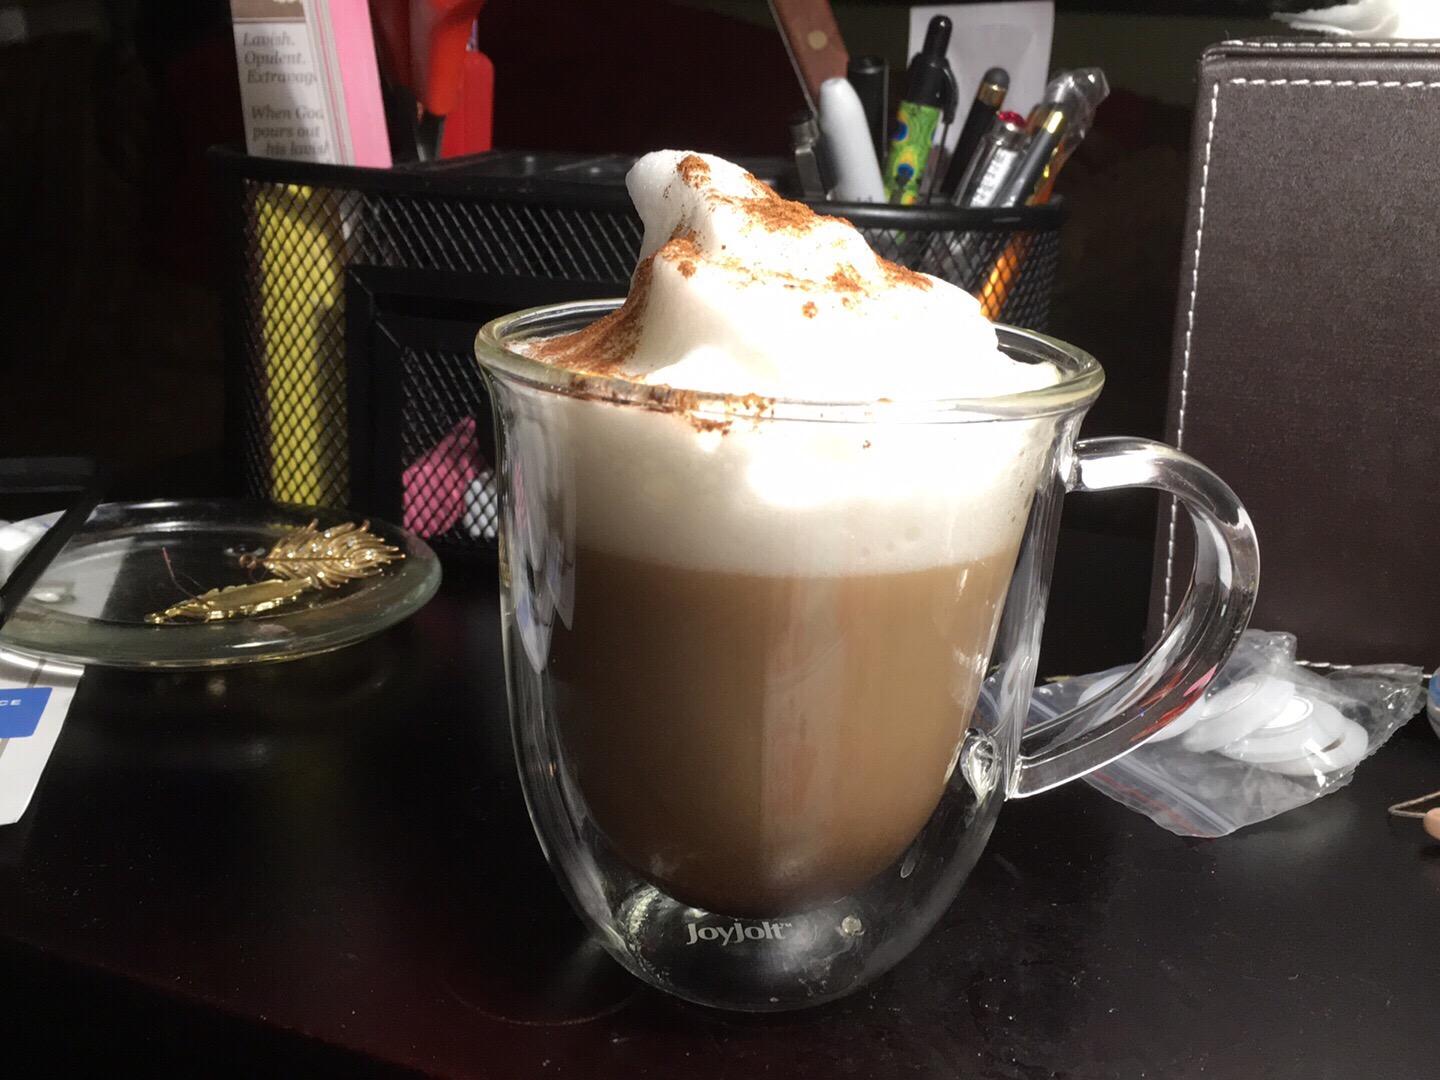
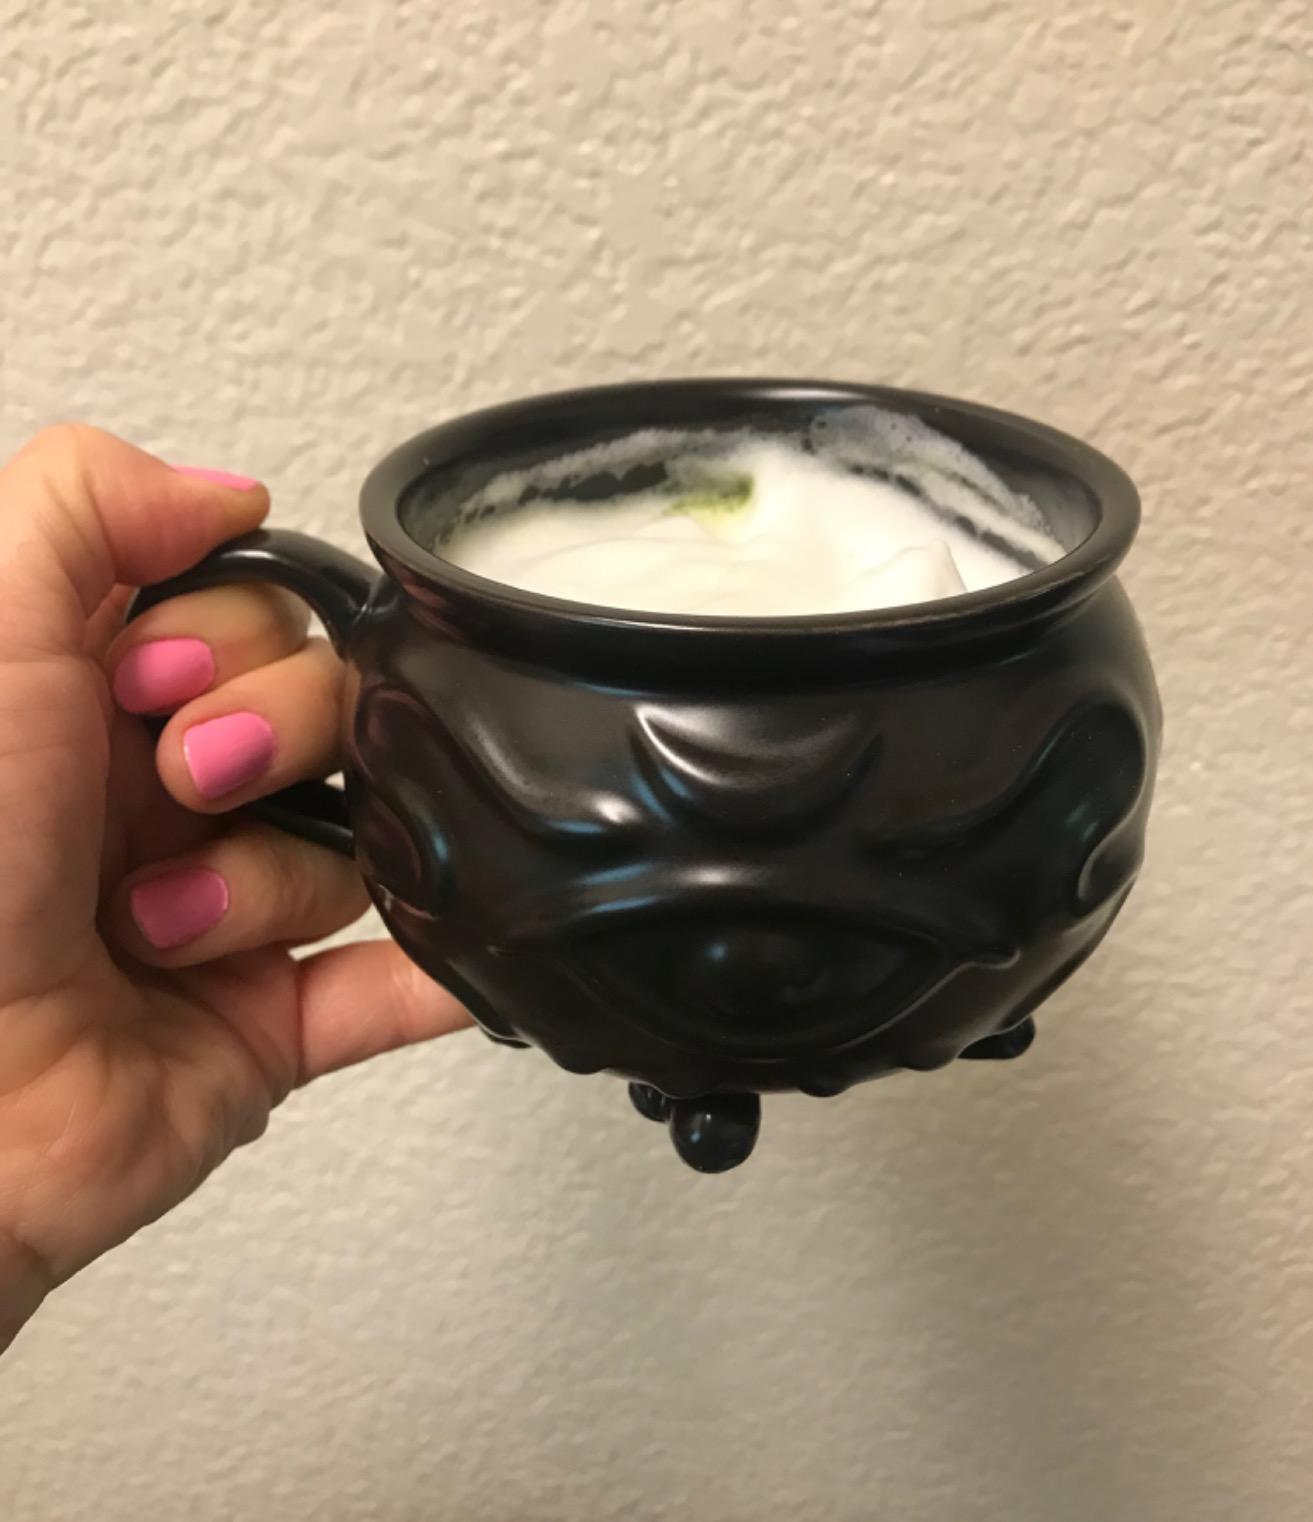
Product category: items_mug
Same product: no